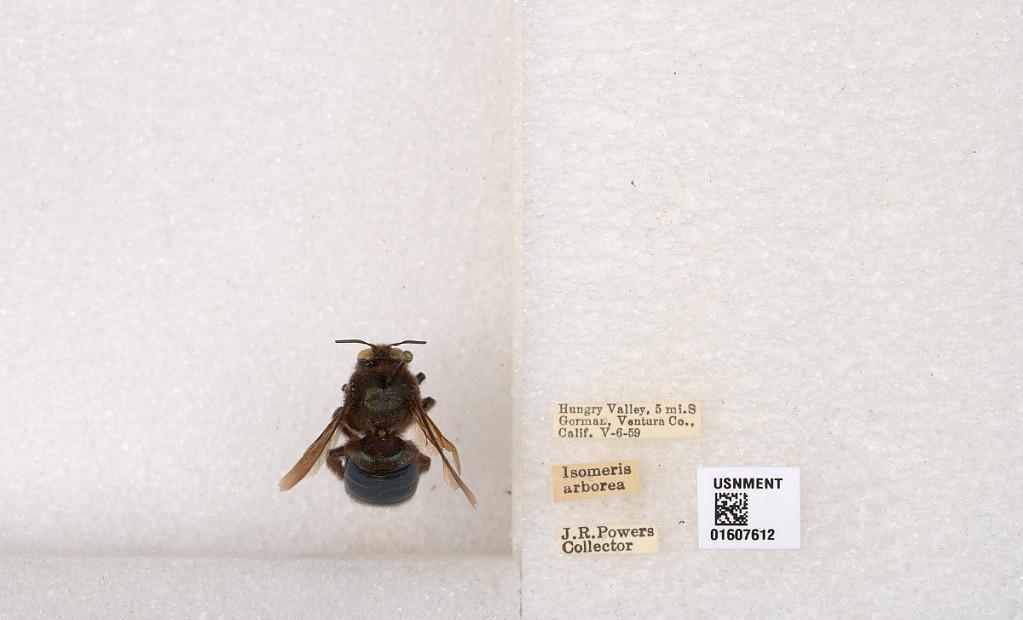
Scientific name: Xylocopa (Xylocopoides) californica diamesa Hurd
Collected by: J. Powers
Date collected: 1959-5-6
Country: United States
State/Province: California
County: Ventura
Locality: Hungry Valley, 5 mi. S Gorman
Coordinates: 34.7305, -118.866